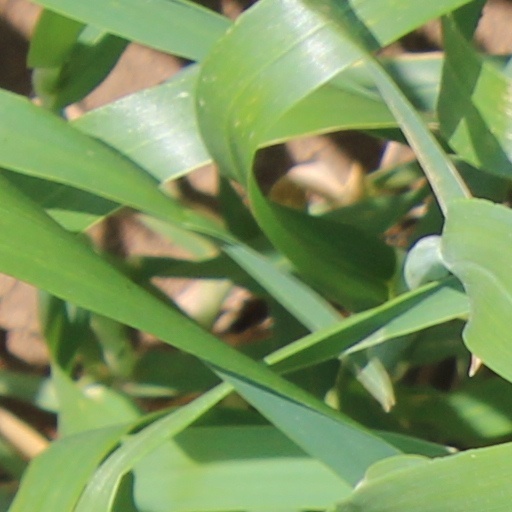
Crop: wheat